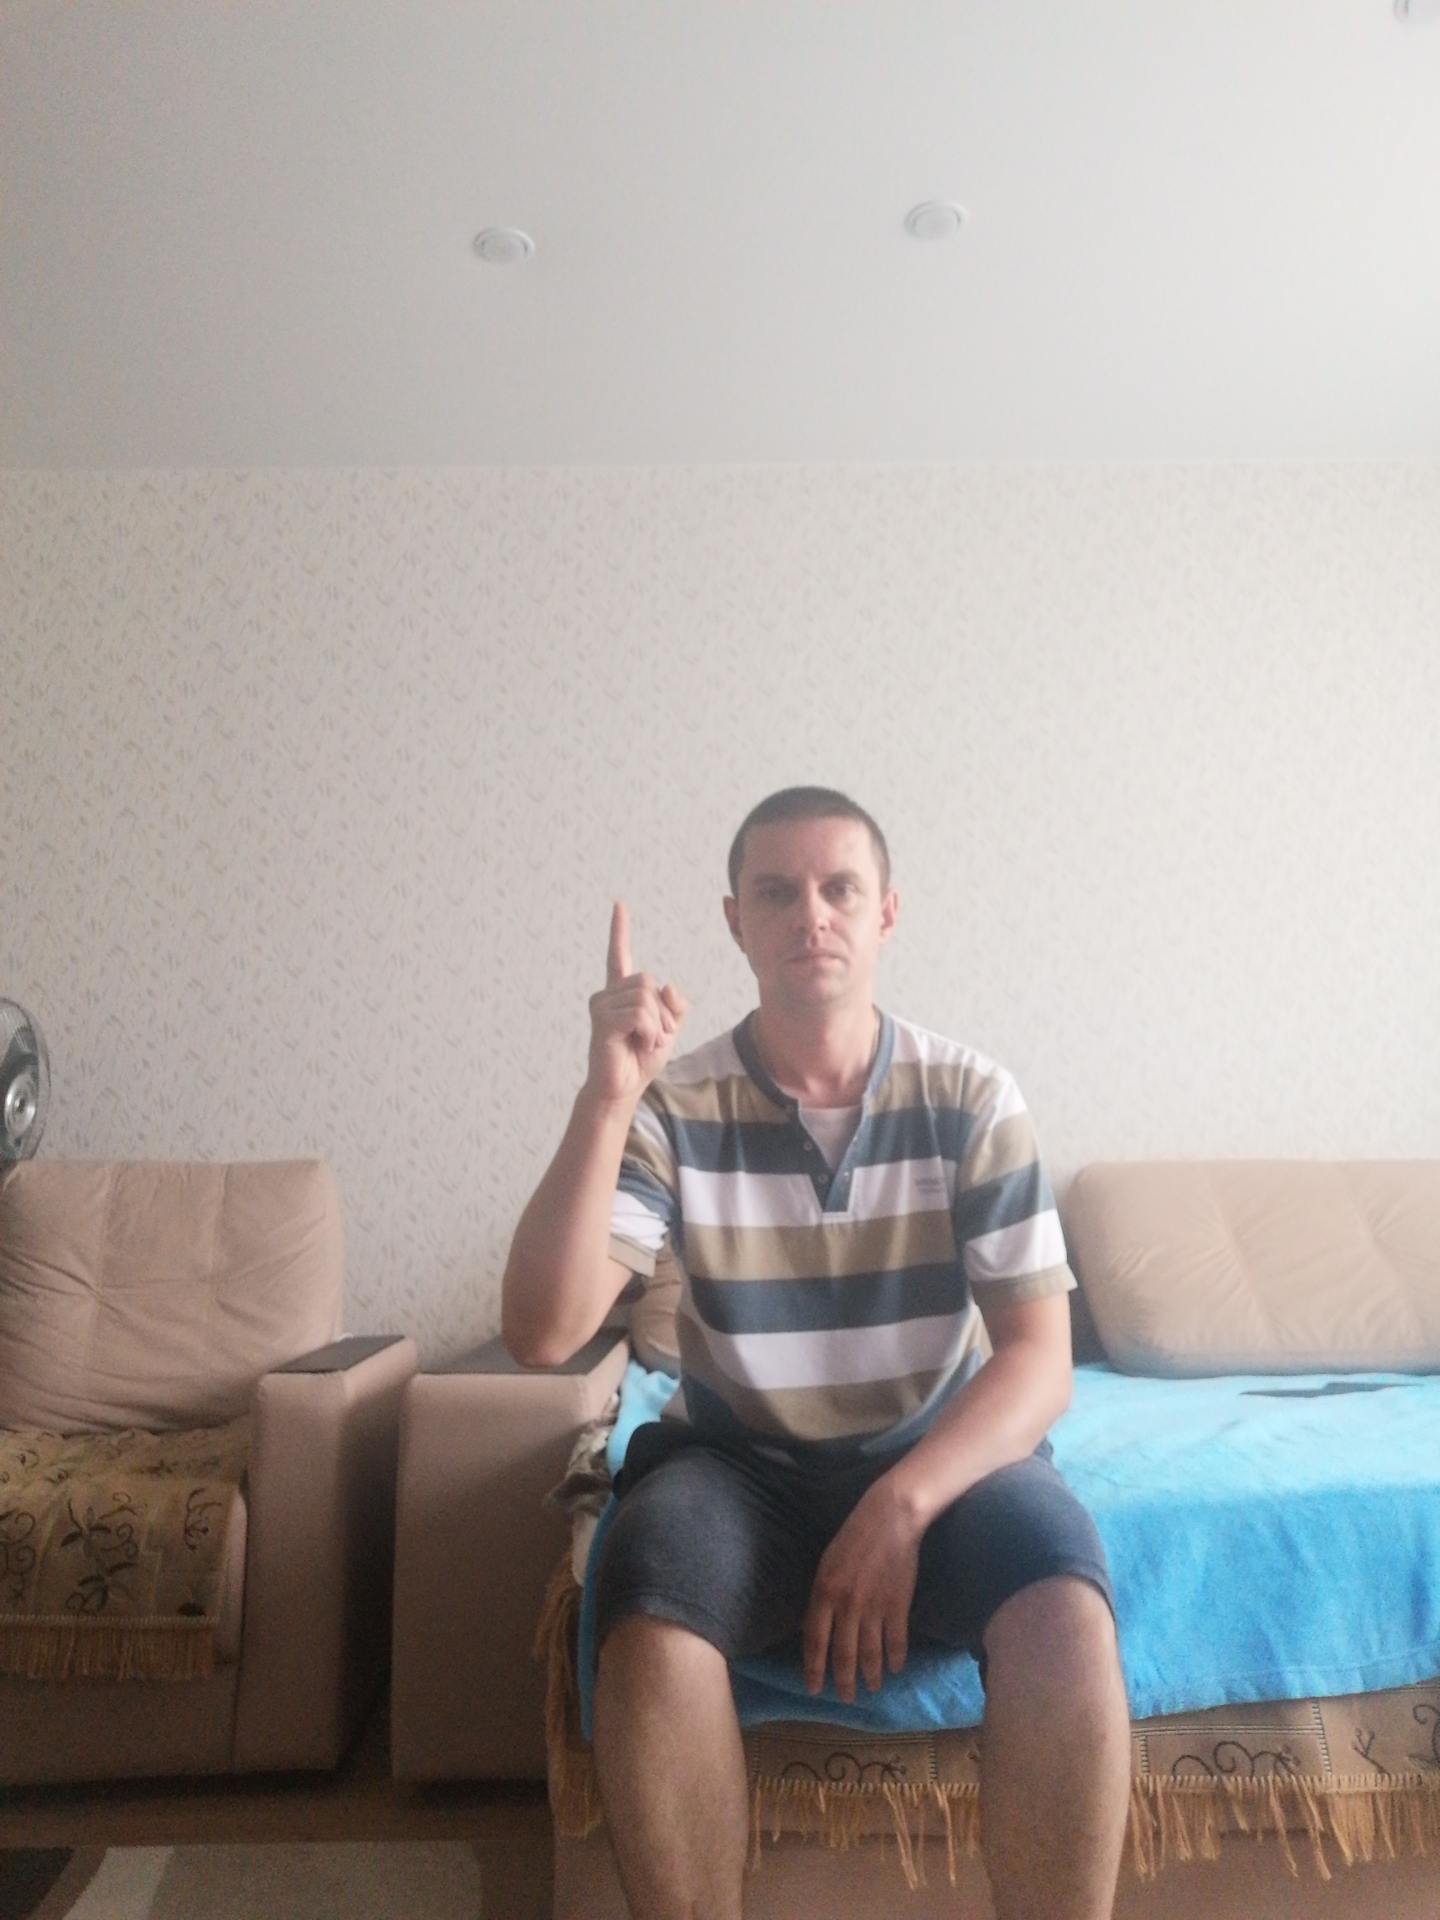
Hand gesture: one